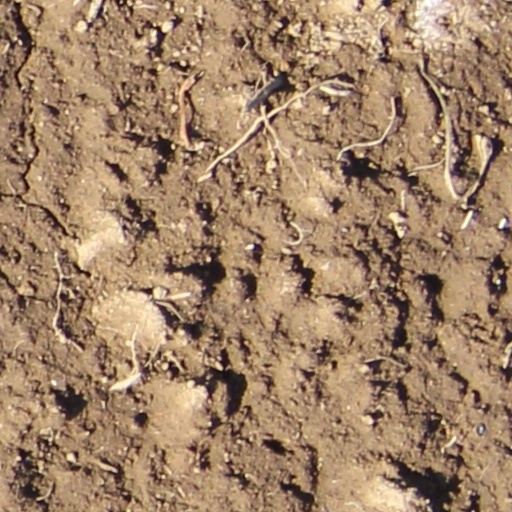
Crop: wheat